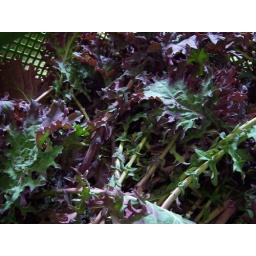
a box of red russian kale in the sunshine